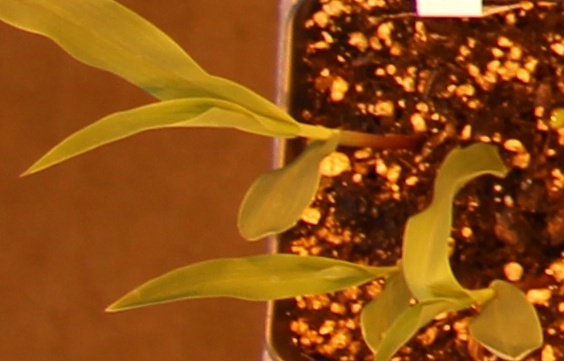
Label: Corn